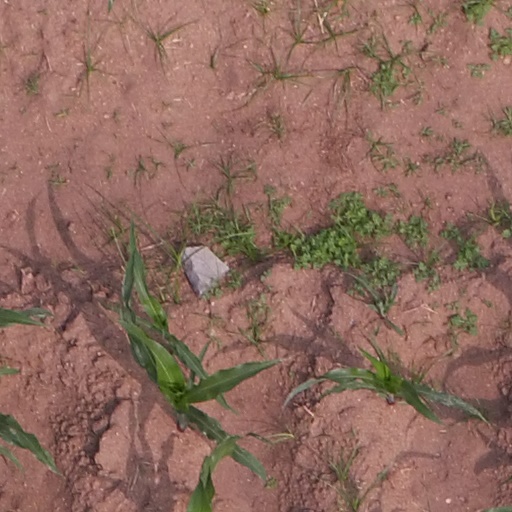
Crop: maize; corn